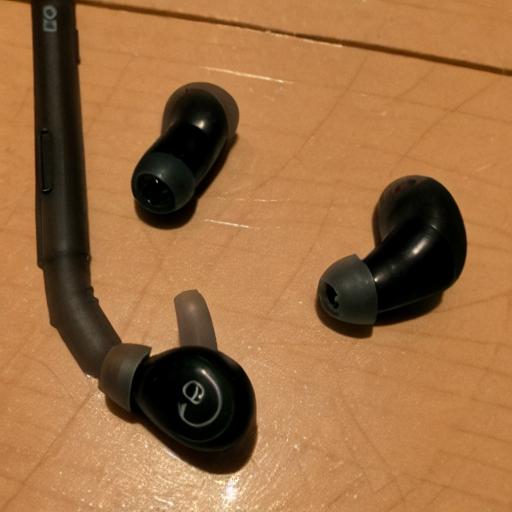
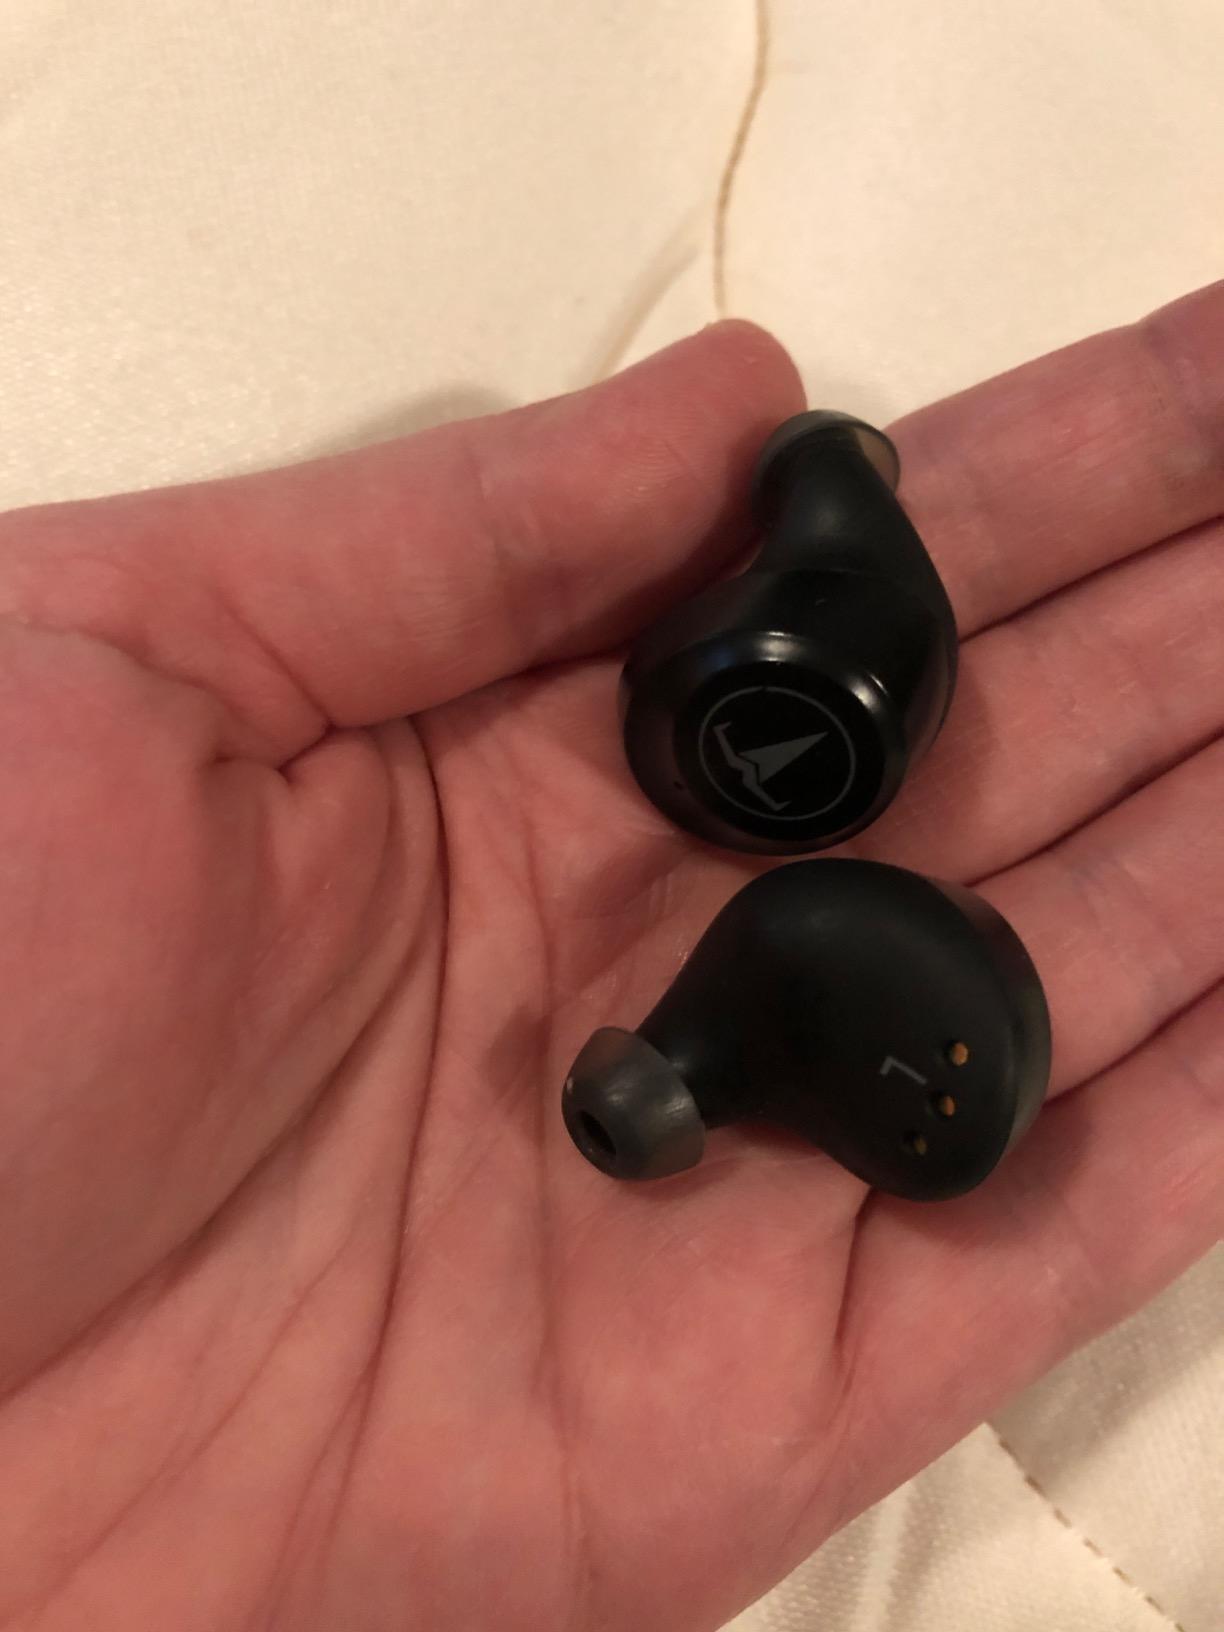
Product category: earbuds
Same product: no